Grand Sierra Resort shooting

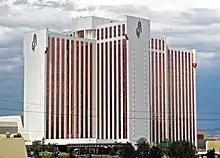
The Grand Sierra Resort pictured in 2010

On July 28, 2025, a man opened fire outside the northwest valet of the Grand Sierra Resort in Reno, Nevada, killing three men and injuring four other men before being shot by police and taken into custody.